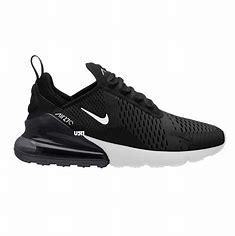
Brand: Nike
Model: Air Max 270